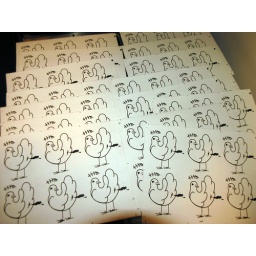
in kitchen screen printing